Effect of Hurricane Katrina on the New Orleans Saints

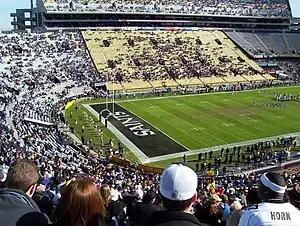
Tiger Stadium in 2005 during one of the Saints' four home games there. They also played three home games at the Alamodome and one at Giants Stadium.

Hurricane Katrina devastated the city of New Orleans, Louisiana on August 29, 2005 and caused extensive damage to the Louisiana Superdome. As a result, the National Football League (NFL)'s New Orleans Saints were unable to play any home games at the Superdome for the entire 2005 NFL regular season. The dome was also used as a storm shelter for people who were unable to evacuate the city before the storm.